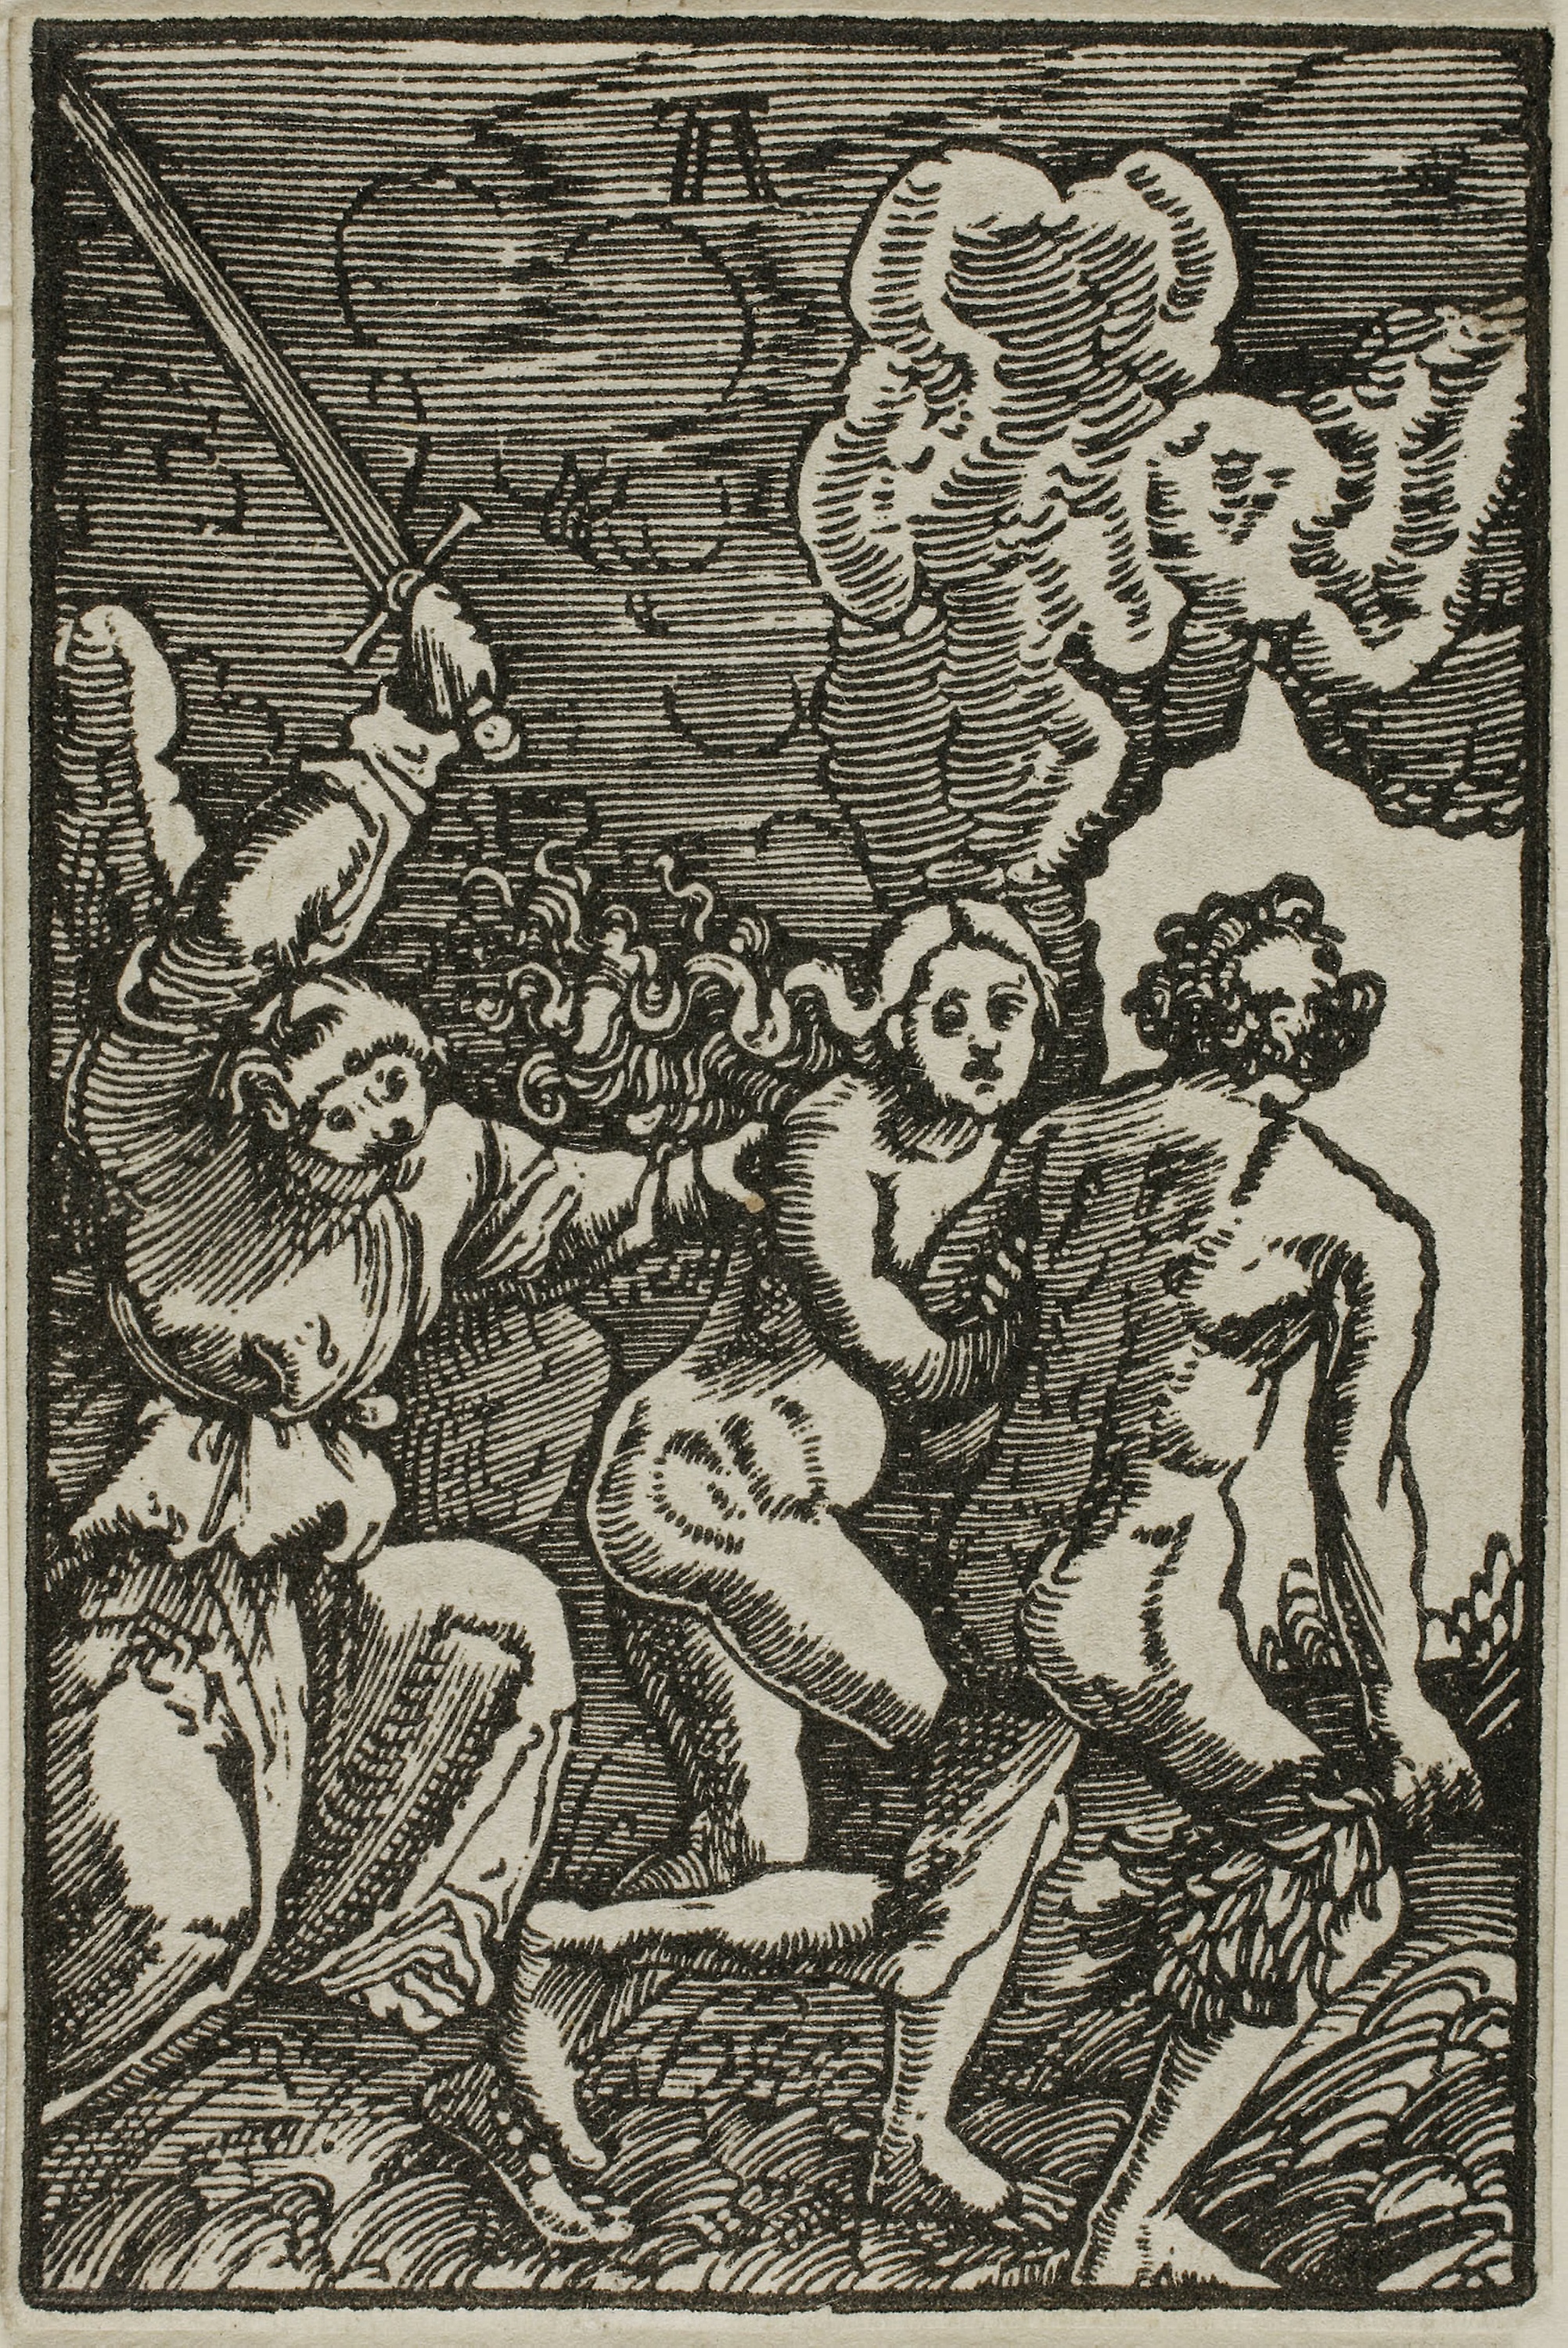
art, history, black and white, tapestry, mythology, middle ages, monochrome, visual arts, printmaking, tree, illustration